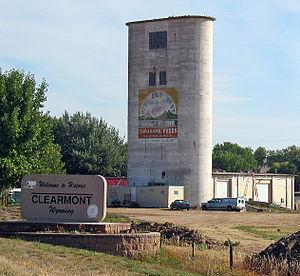
Élévateur à grain Clearmont, Wyoming, USA en 2007
Clearmont est une municipalité américaine située dans le comté de Sheridan au Wyoming.